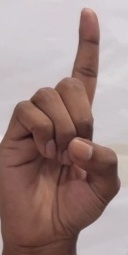
ASL sign: D